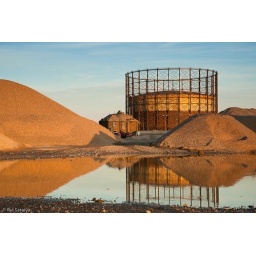
Gas reservoir, sand and gravel with reflection against blue sky